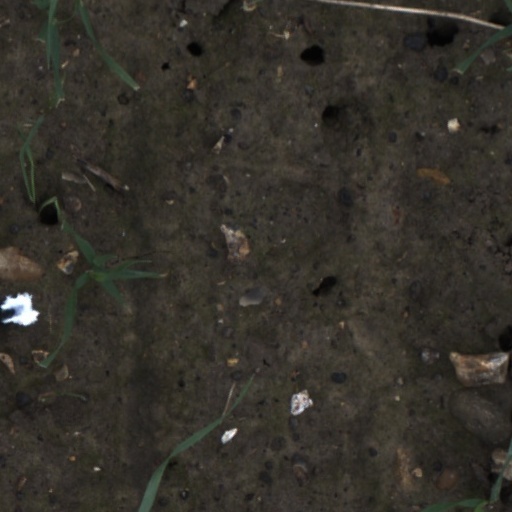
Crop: wheat